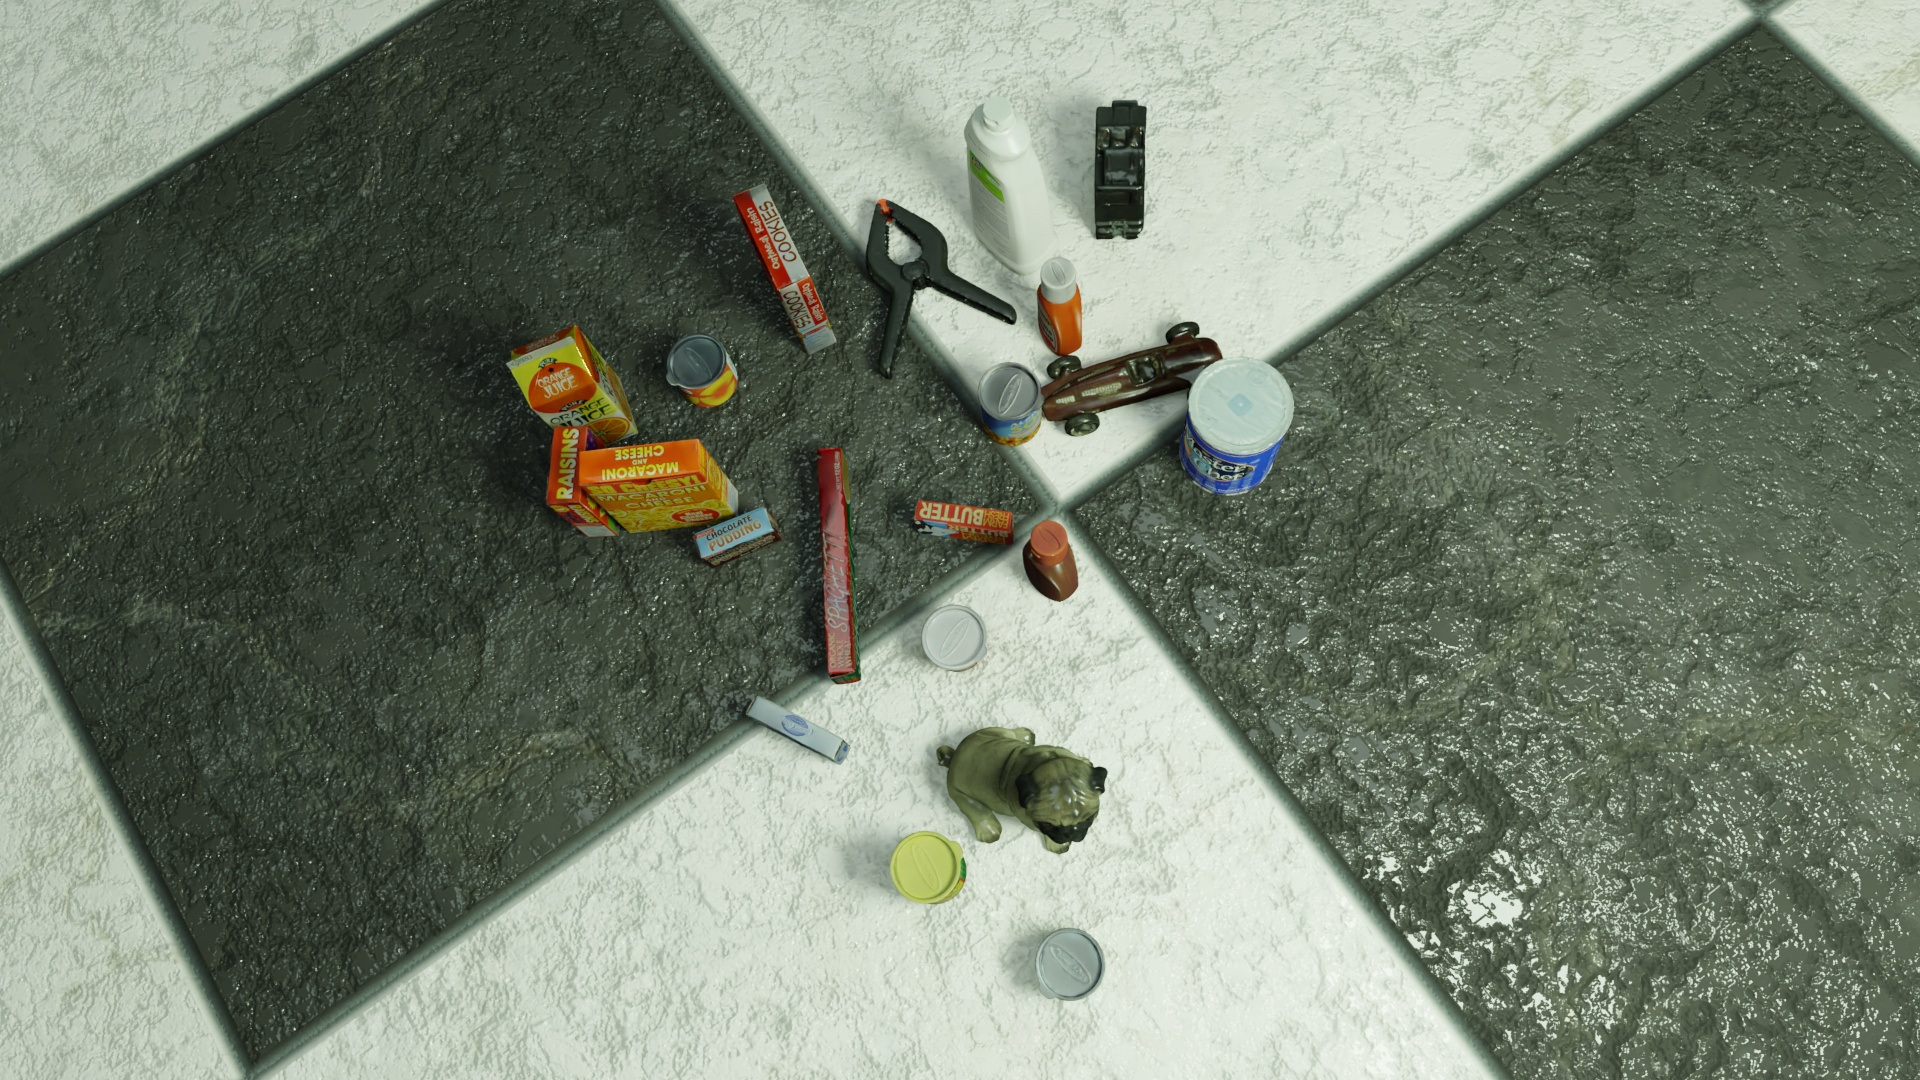
Question:
What are the eight normalized (x, y) image coordinates between 0 and 1 of the cuboid corners for the box of instant chocolate pudding designed for easy preparation? Your answer should be a list of normalized (x, y) image coordinates between 0 and 1 with bottom face first then top face, all counter-clockwise.
Answer: [(0.365625, 0.503704), (0.370312, 0.526852), (0.407813, 0.500926), (0.403125, 0.477778), (0.359375, 0.492593), (0.364063, 0.515741), (0.402604, 0.488889), (0.397917, 0.465741)]